Nakhalpara

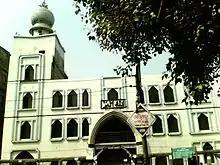
Nakhalpara Baro Jame Mosjid

Nakhalpara is an area in the capital city Dhaka of Bangladesh.